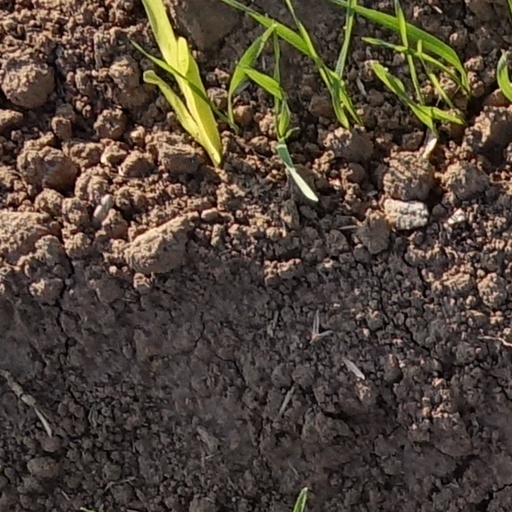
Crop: wheat